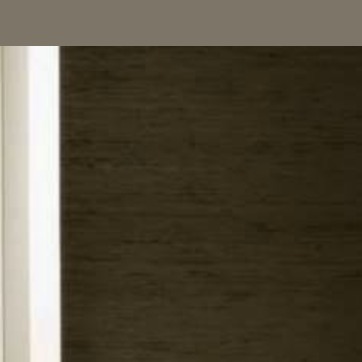
Material: mirror